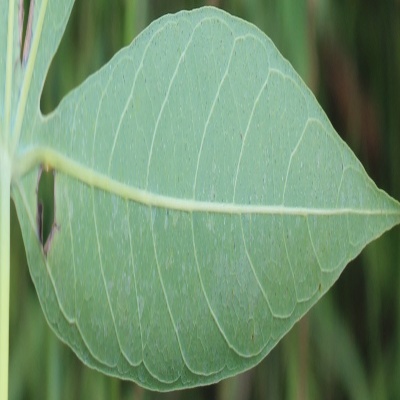
Crop: Cassava
Condition: bacterial blight